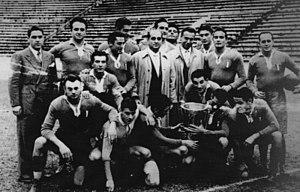
Le Rugby Roma Club est un club de rugby à XV italien basé à Rome participant au Championnat d'Italie de rugby à XV de 4ᵉ Division.